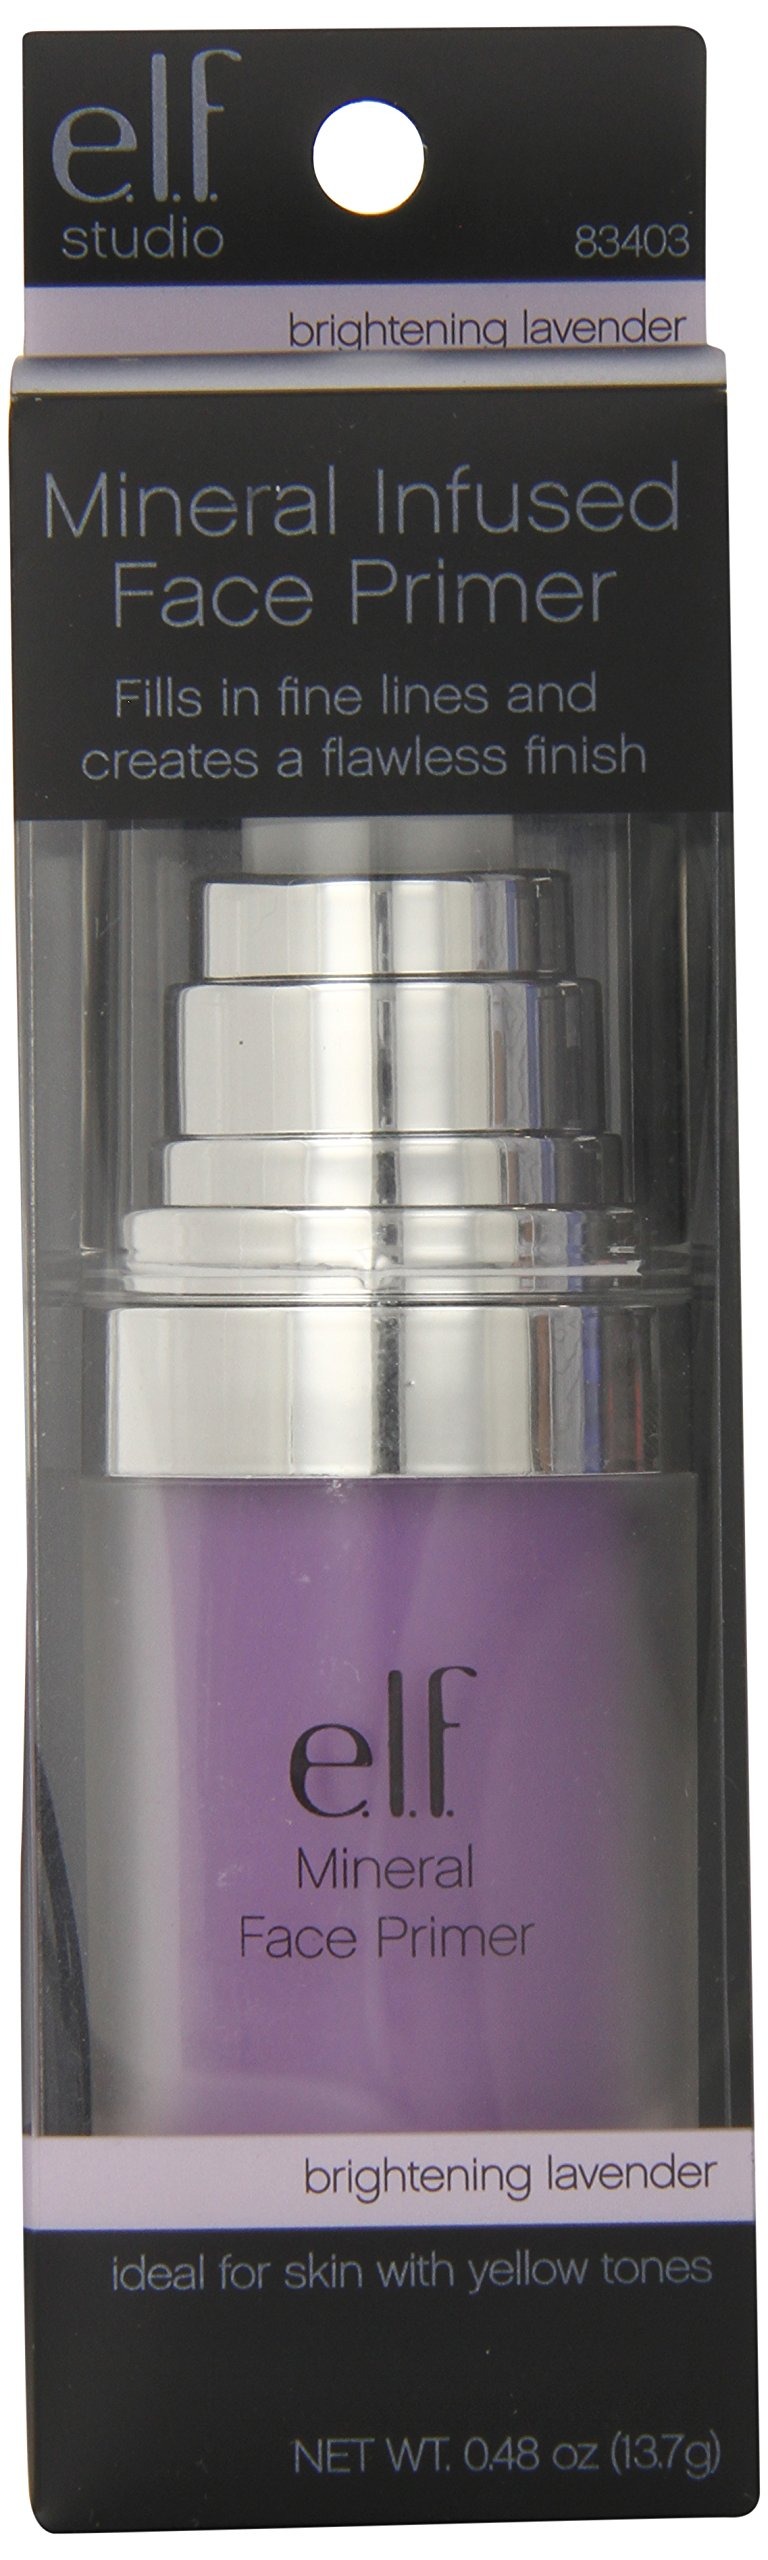
Item Name: e.l.f. Studio Mineral Infused Face Primer, Brightening Lavender, 0.47 Ounce
Bullet Point 1: Against excess oil
Bullet Point 2: Against flaky dryness
Bullet Point 3: Against enlarged pores and fine lines
Value: 0.47
Unit: ounce

Price: 15.62